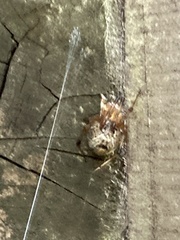
Species: Parasteatoda_tepidariorum